Sonic the Hedgehog 2

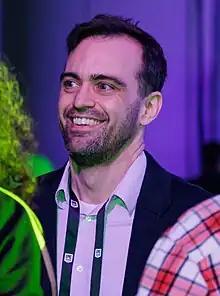
The Video Game History Foundation founder Frank Cifaldi (pictured in 2023) credited "Sonic 2" researchers with shaping how video game history is studied.

"Sonic the Hedgehog 2" is famous for its amount of cut content, and a community dedicated to researching it developed. The video game historian Frank Cifaldi estimated that only half of the planned content was used in the final game. Interest in "Sonic 2" development began after players discovered that Hidden Palace, which appeared in magazine previews, was missing from the released game. As anticipation for the first 3D "Sonic" game, "Sonic Adventure" (1998), rekindled interest in the franchise after several years of inactivity, rumors of prototype builds with cut content in circulation intensified.